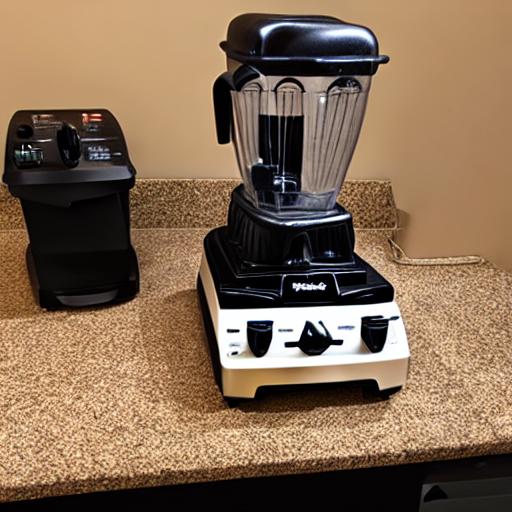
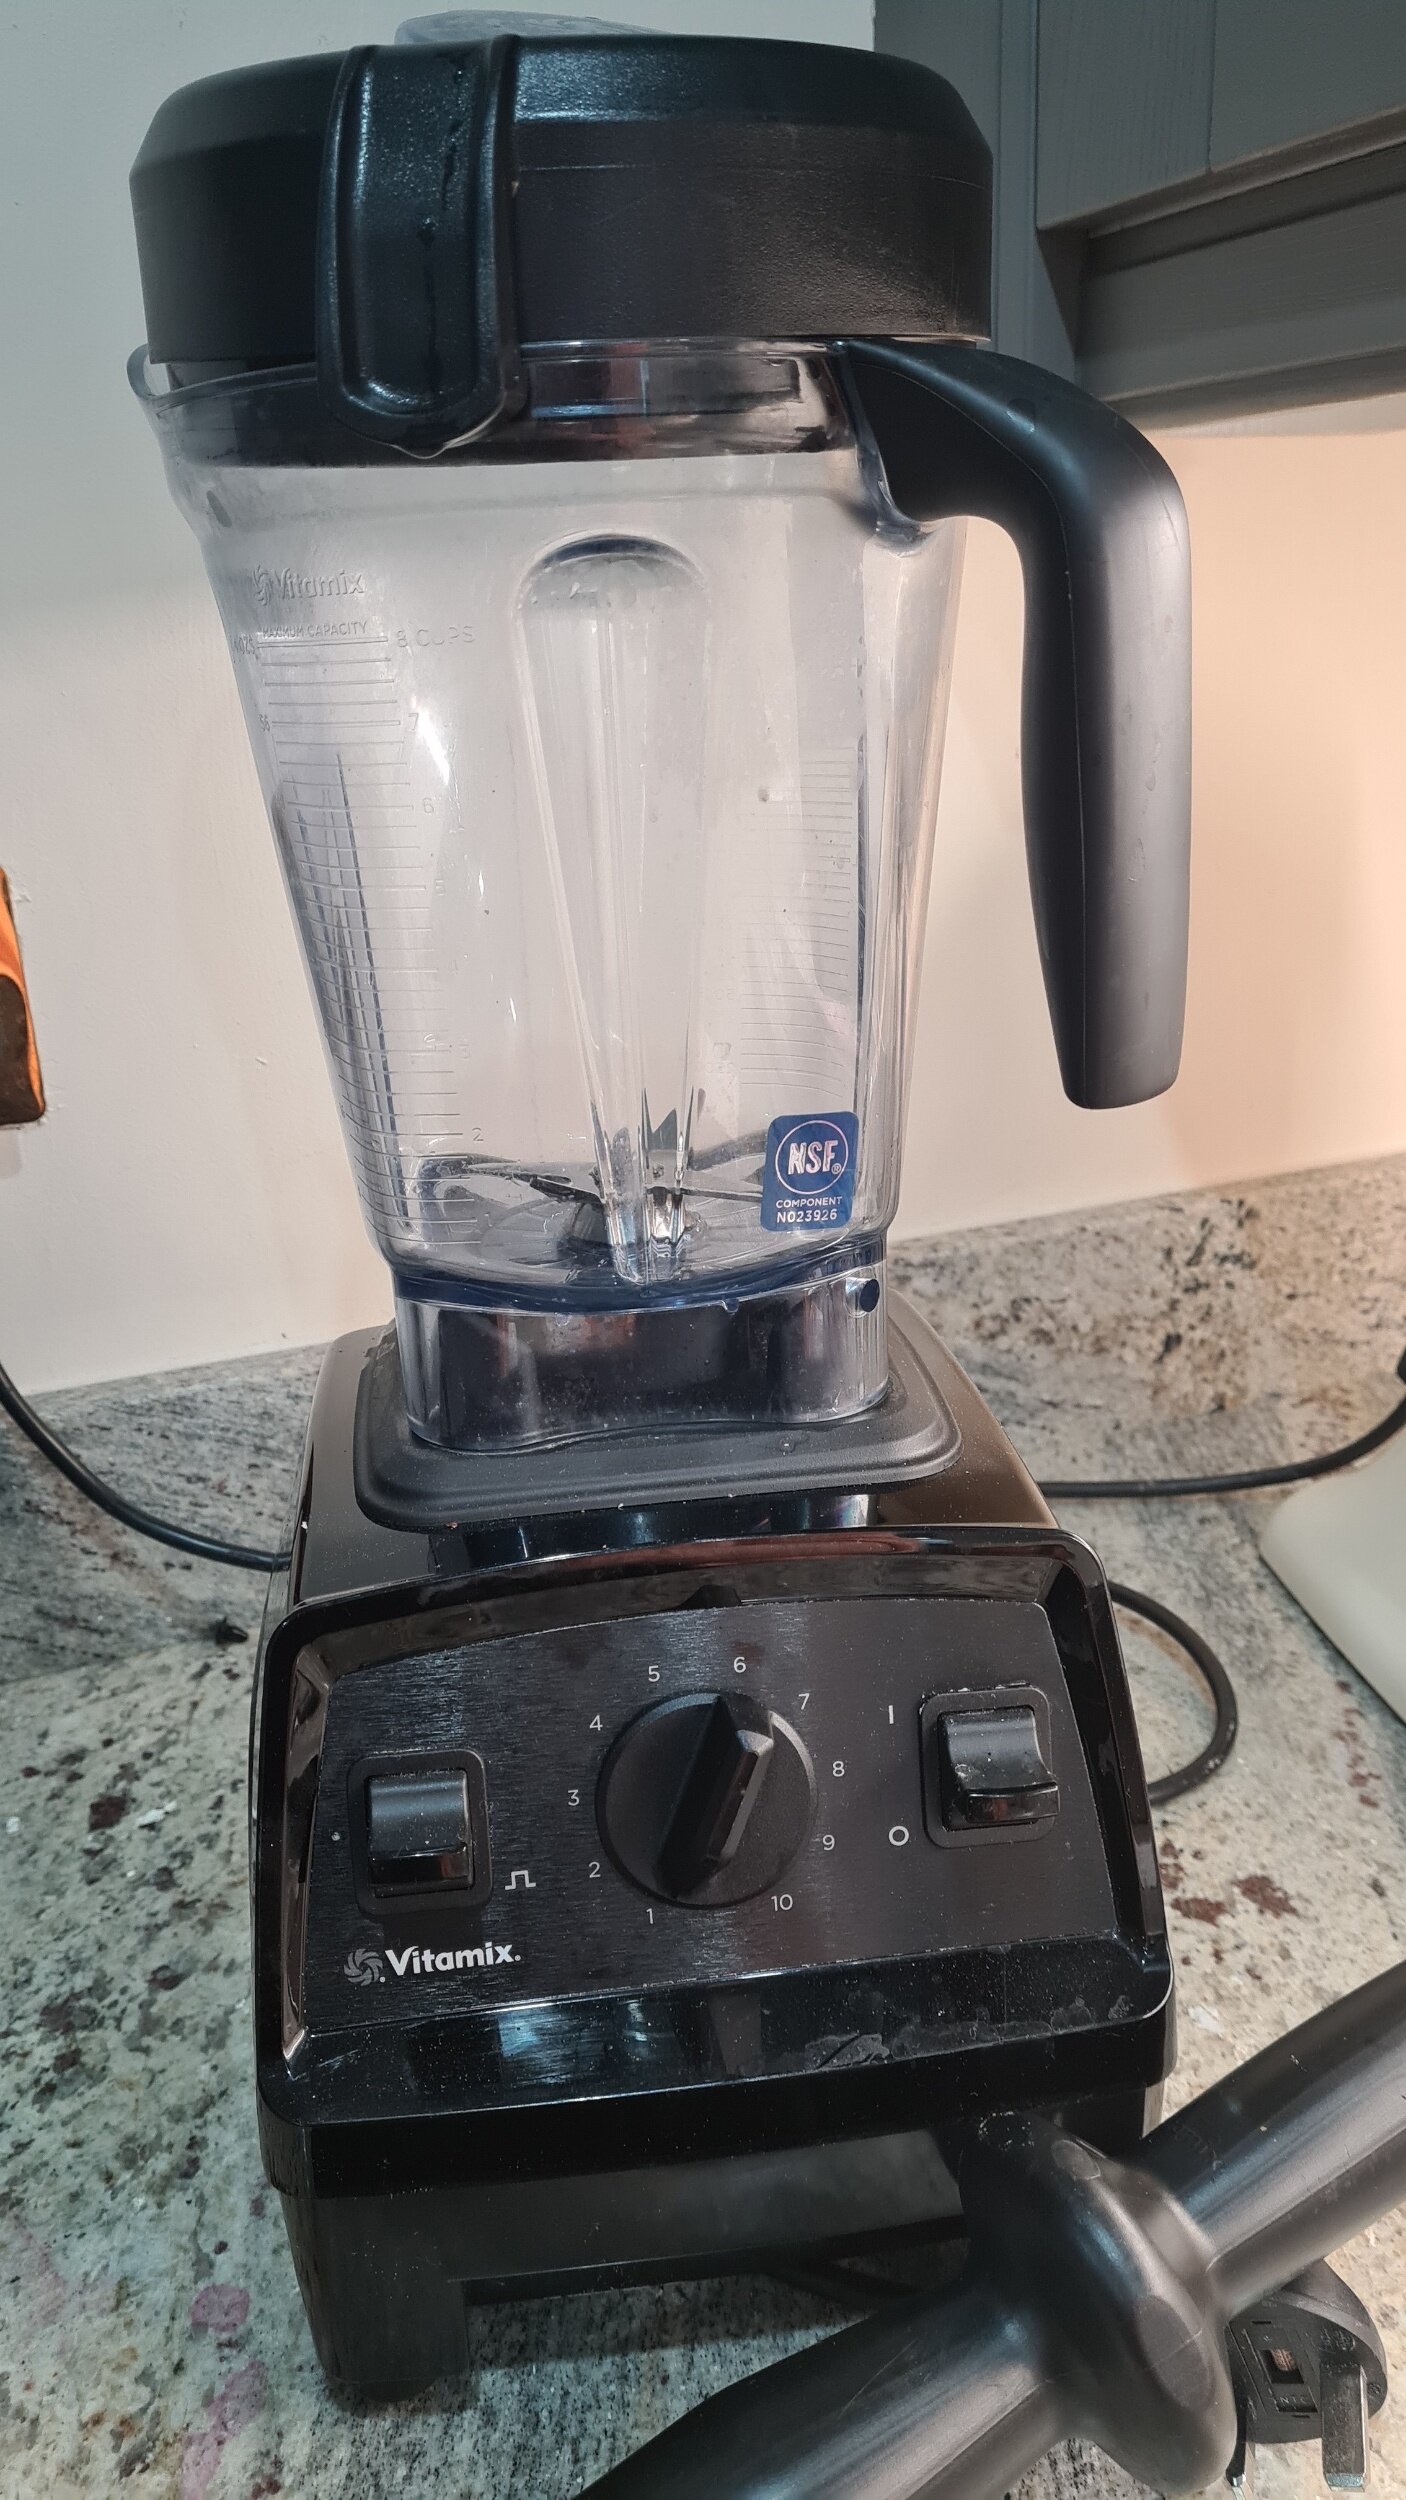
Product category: items_blender
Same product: no